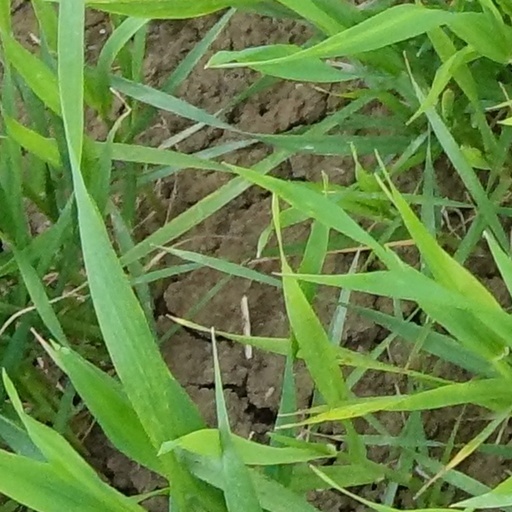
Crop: wheat